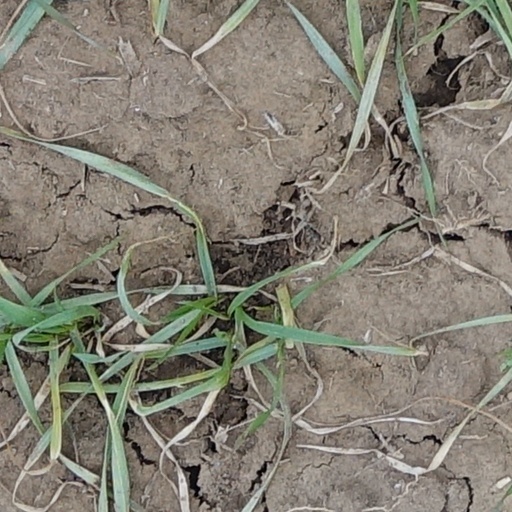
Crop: wheat